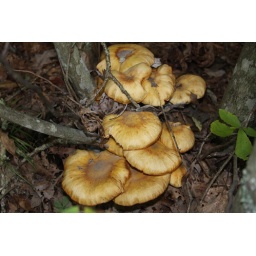
Fungus growing in the cloud forest